2/4th Machine Gun Battalion (Australia)

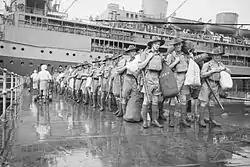
Soldiers disembark from a troopship at a dock

After departing Fremantle, the convoy steamed towards Java and reached Ratai Bay early on 20 January. Proceeding on to the Sunda Strait, which was reached mid-morning on 21 January and the men were then transferred to a number of smaller, faster Dutch ships to run the gauntlet of Japanese bombers that were attacking Allied shipping in the area. In concert with several Australian, British and Indian escorts and two Dutch Catalina flying boats, the convoy entered Keppel Harbour on 25 January 1942. Upon arrival in Singapore, consisting of 942 personnel of all ranks, the battalion was allocated to the task of preparing machine gun positions on Singapore's north coast and around the naval base. They stepped into a maelstrom, the Japanese were bombing the naval base—where the 2/4th were accommodated—every day and the fighting on the Malay Peninsula was all but over. Having been pushed back down the peninsula over the course of seven weeks, in the final week of January, the Allies withdrew from Johore, on the mainland, to Singapore, where they would make a final stand. Covering the withdrawal, the 22nd Brigade was the last Australian unit to cross the wide Causeway before it was blown up, early on the morning of 31 January, to prevent the Japanese from capturing it and to slow their advance.